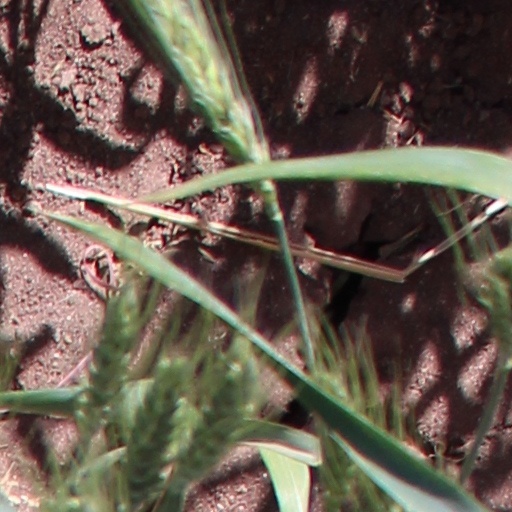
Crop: wheat